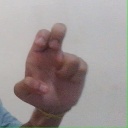
अक्षर: अ